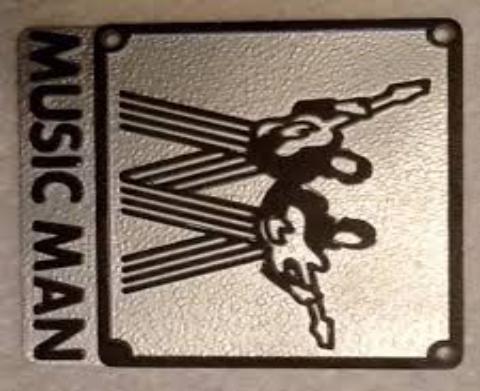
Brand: music man-1
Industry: Leisure